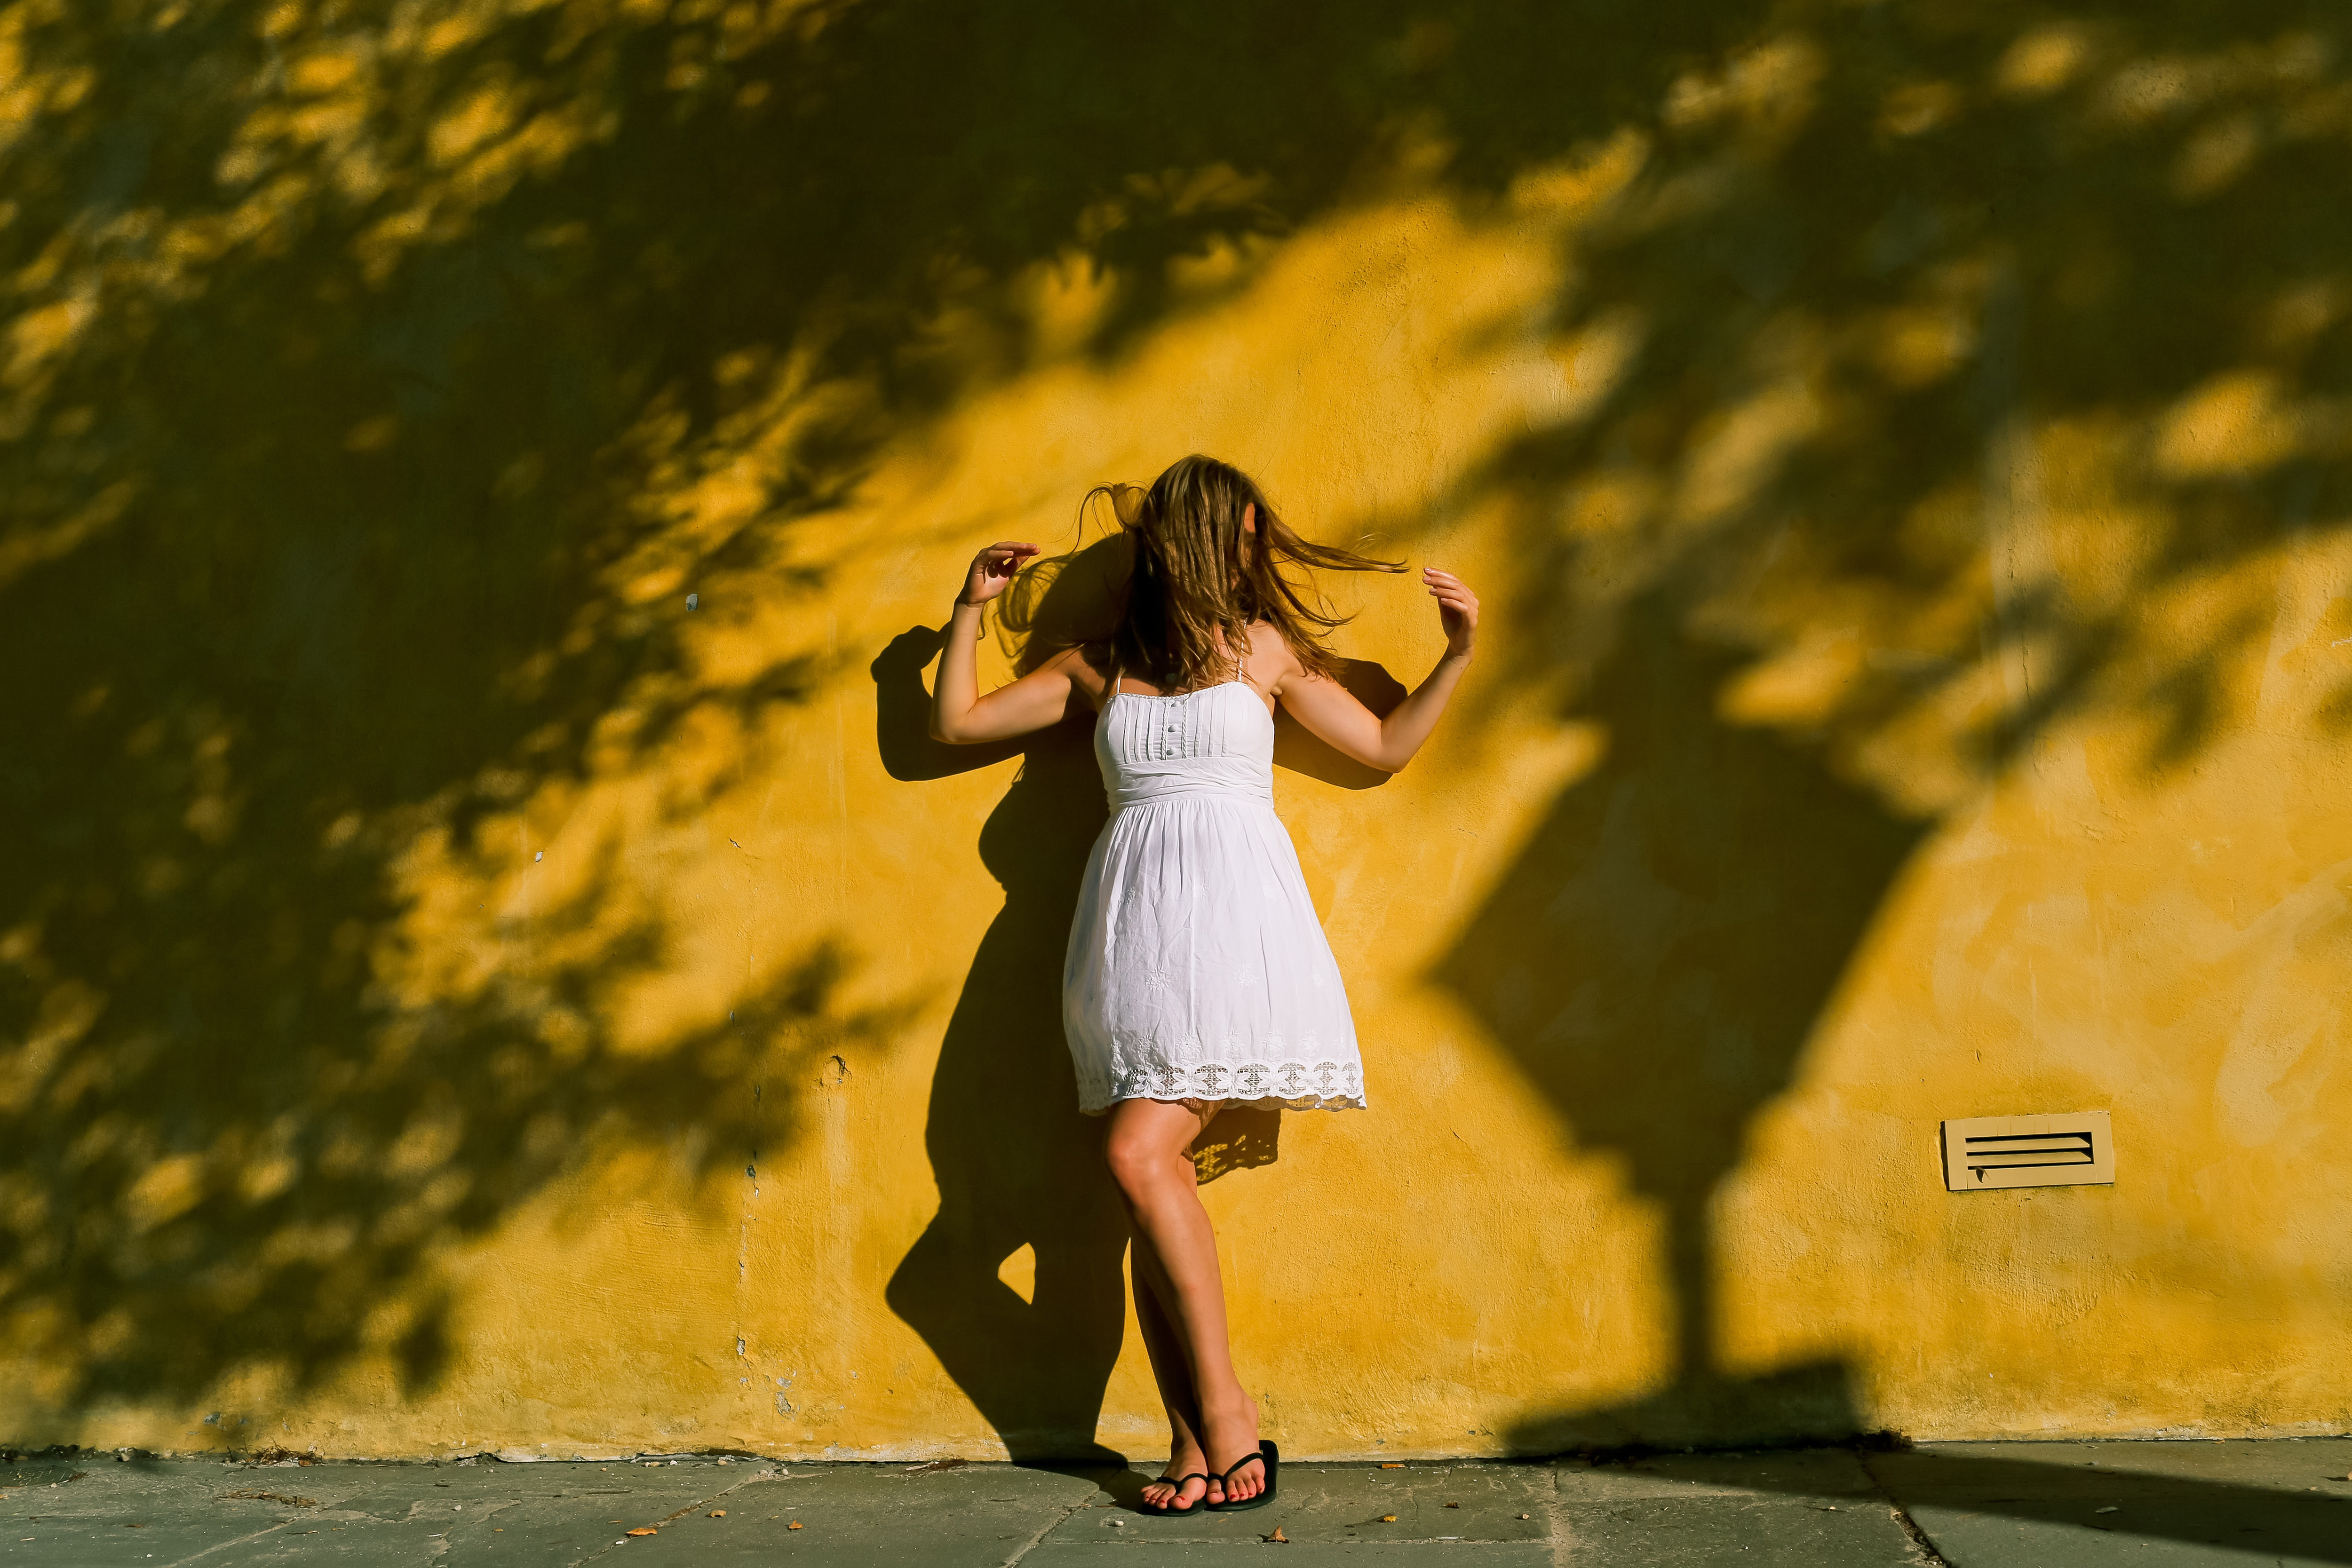
photograph, yellow, dress, beauty, fashion, tree, standing, photography, leg, human leg, footwear, infrastructure, photo shoot, long hair, sunlight, model, brown hair, street fashion, happy, flower, shoe, fashion accessory, flash photography, road, shadow